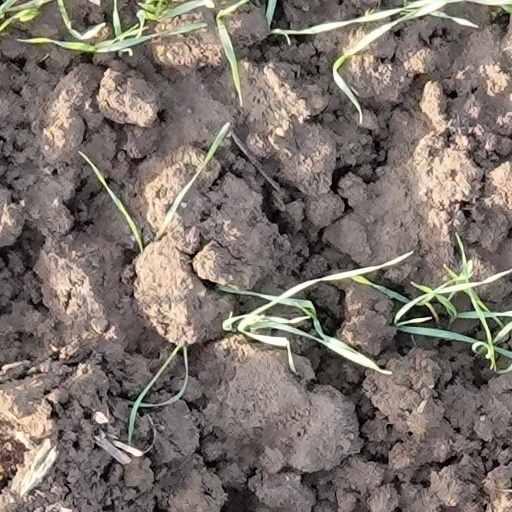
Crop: wheat